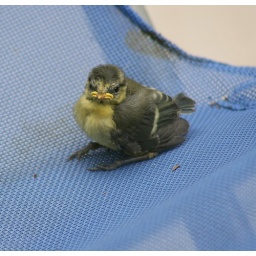
Blue tit chick after it left the nest box on the house and landed on a deck chair directly below it .